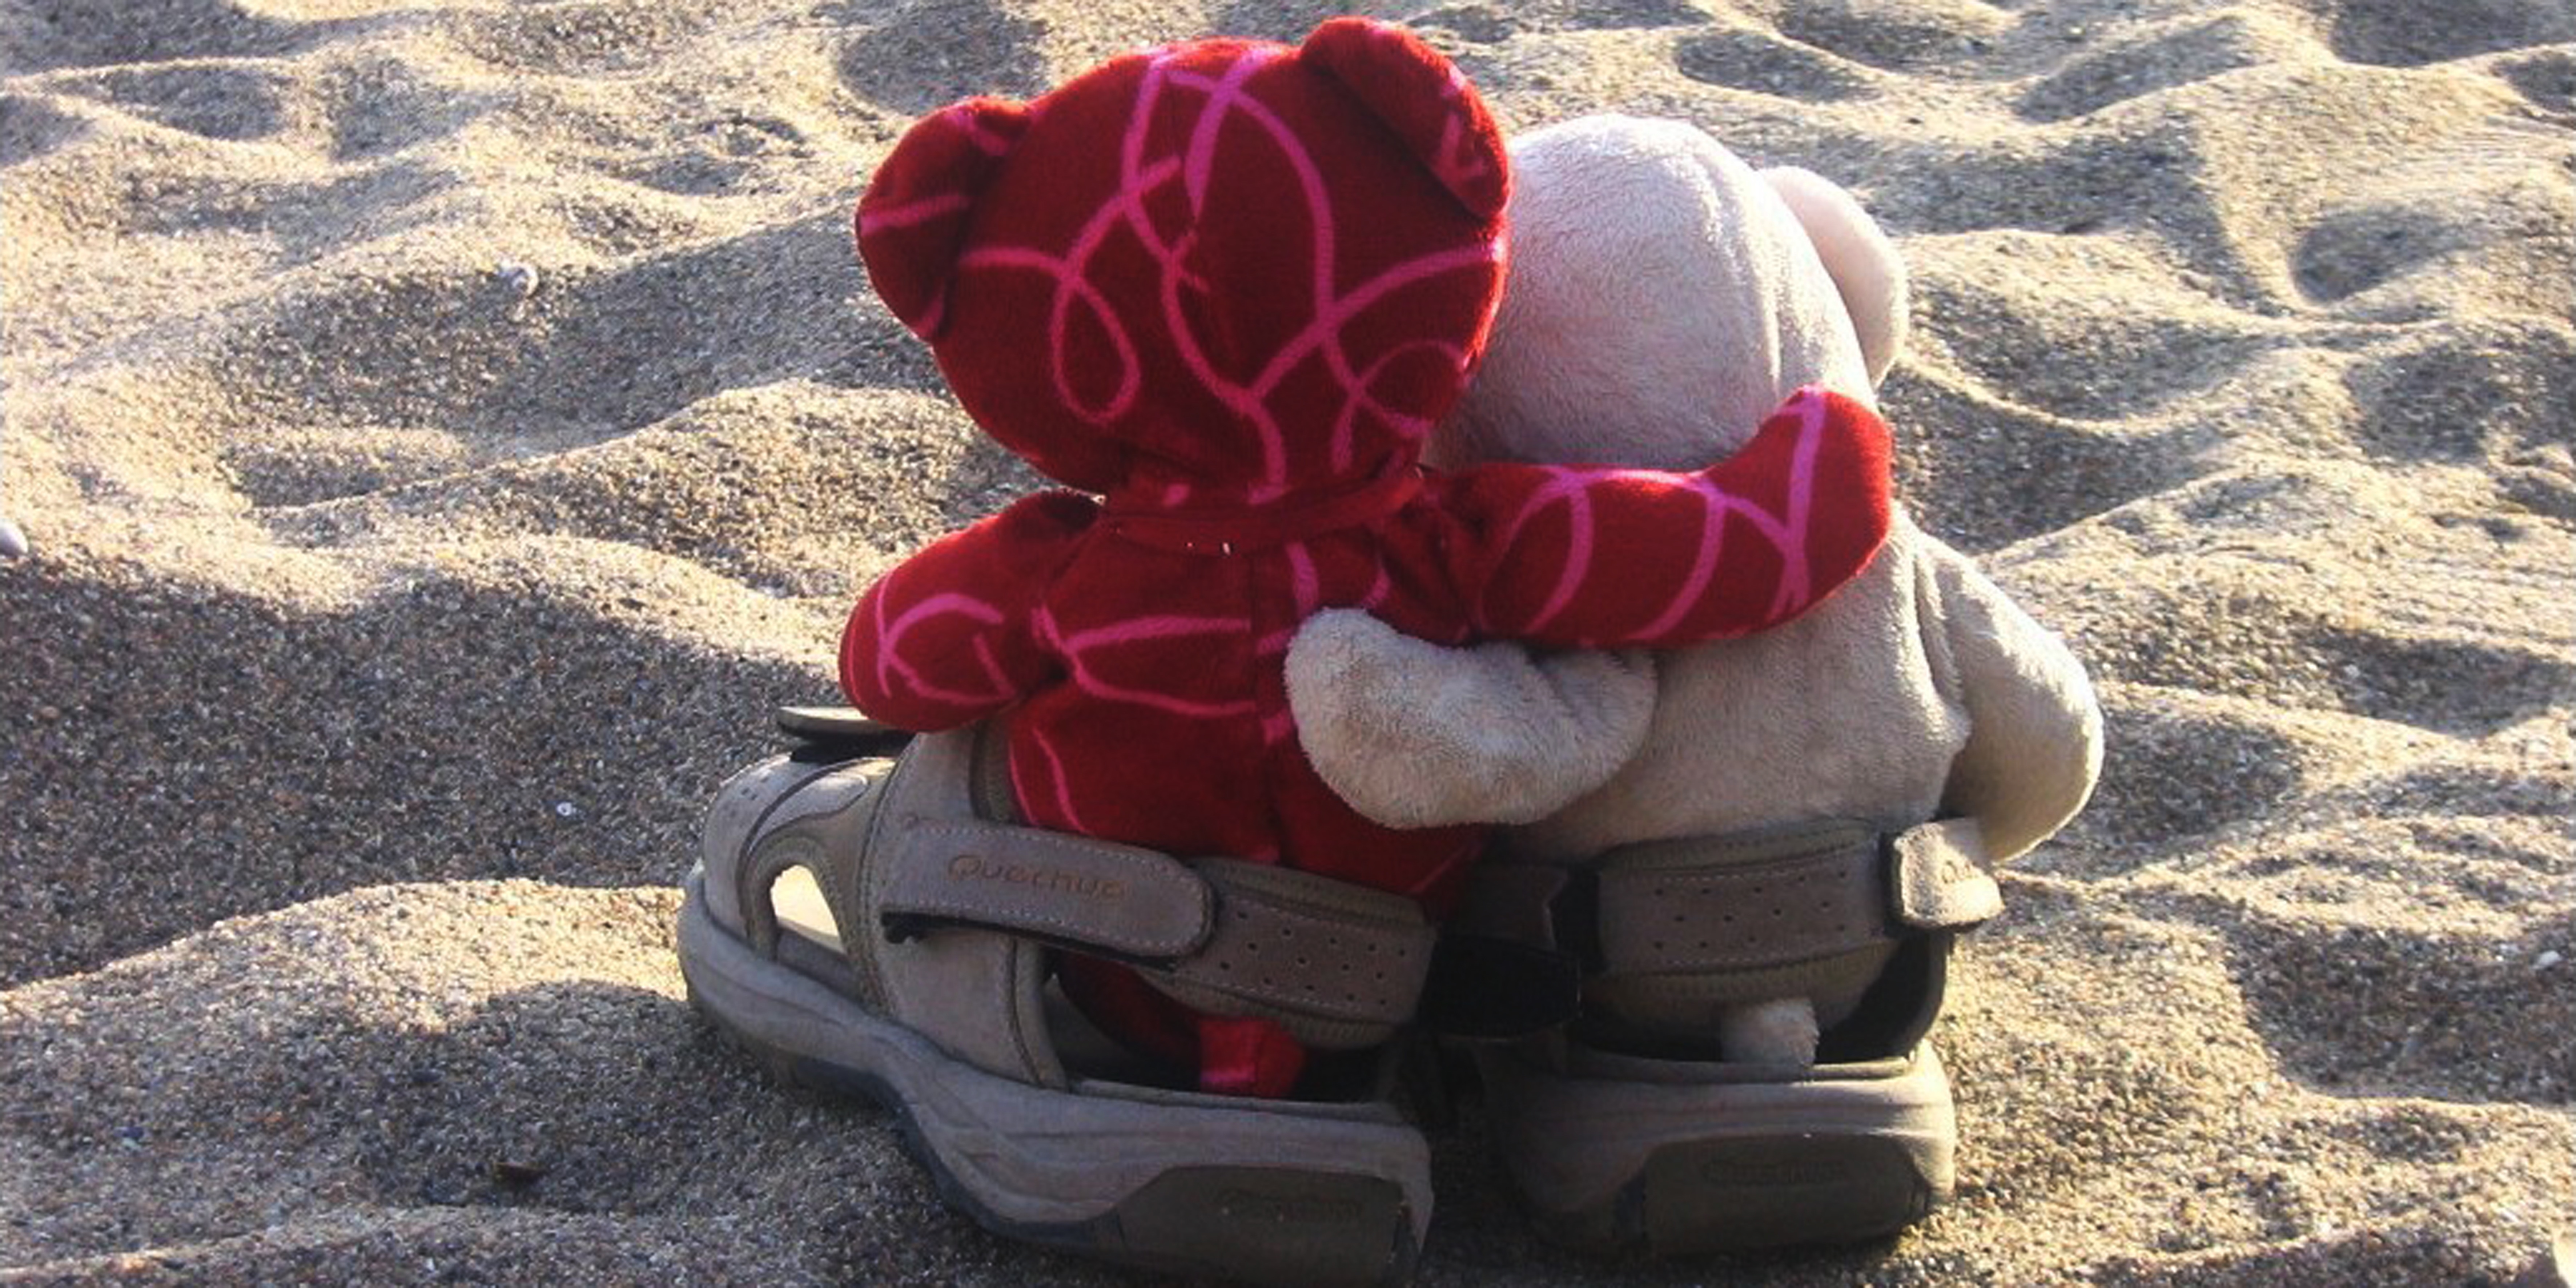
hand, shoe, flower, red, footwear